Costa Sur-class cargo ship

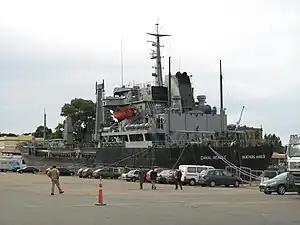
ARA "Canal Beagle" docked in Buenos Aires, 2010.

The ships in this class have a steel hull and the superstructure at the stern, with a single mast and a single funnel atop, behind the bridge; the cargo area is located in the middle of the ship and three “Liebherr” cranes serve the three cargo holds: one 5 ton crane serves hold 1, one 12.5 ton crane serves hold 2, and one 12.5 ton crane serves hold 3; the latter can be used simultaneously to provide a 25-ton joint lifting capacity into either hold 2 or 3. The ships have a bulk cargo capacity of or 6,800 tons (e.g.: coal, cereals, live cattle), a refrigerated cargo capacity of , and can carry up to 140 containers.